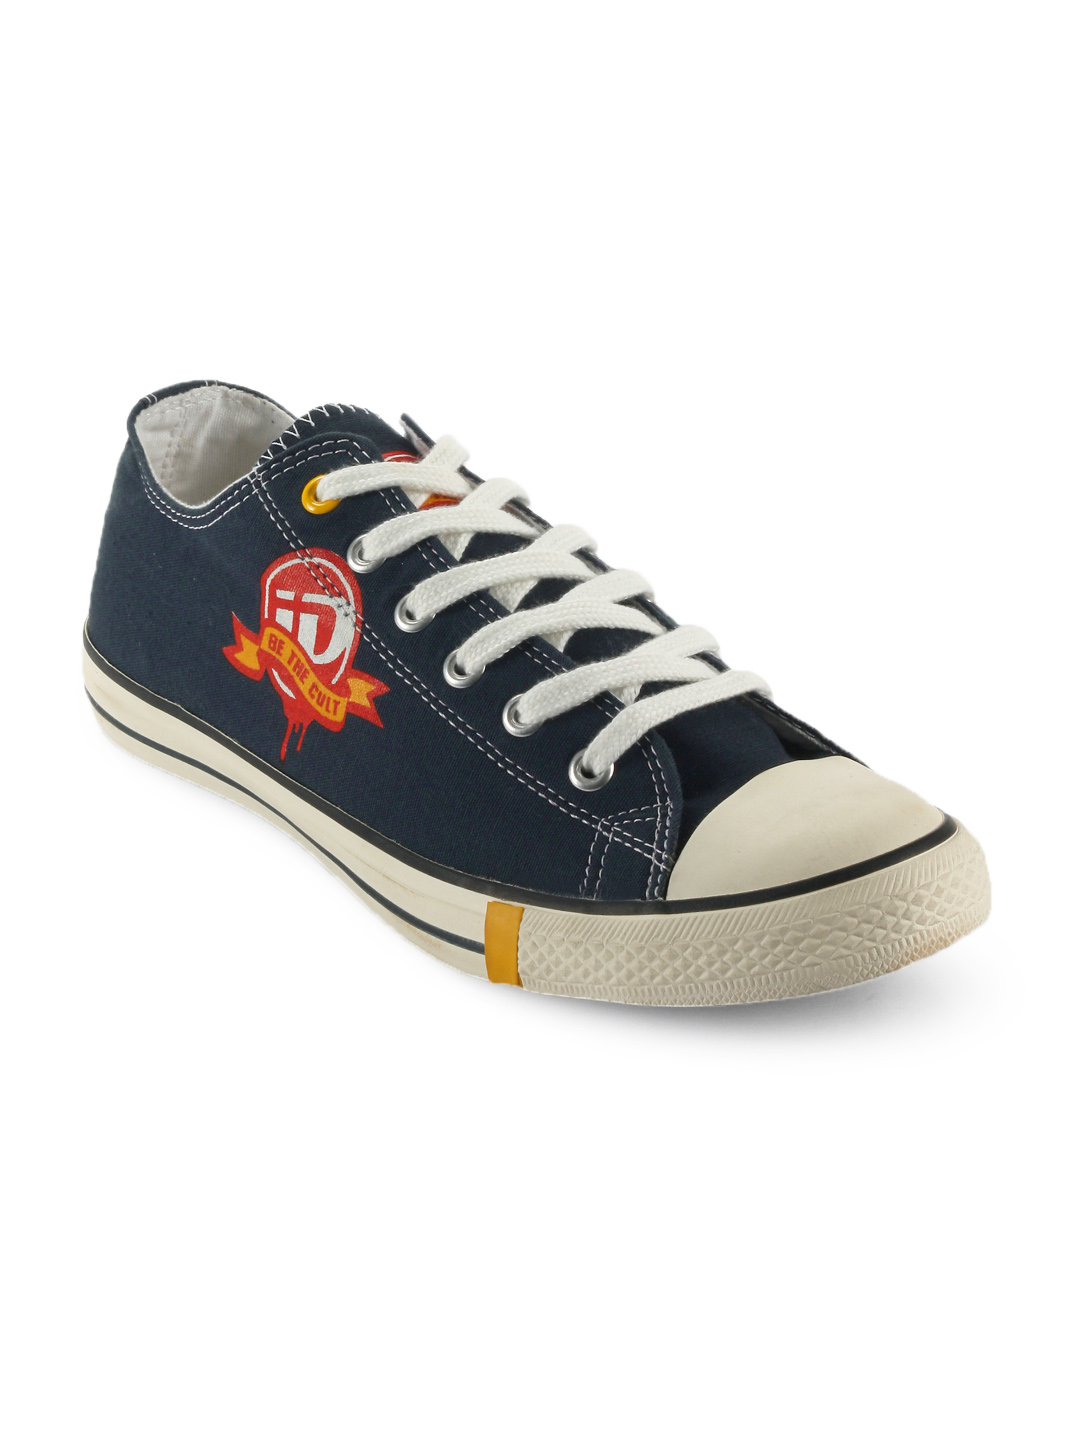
ID Men Blue Casual Shoes
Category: Footwear / Shoes / Casual Shoes
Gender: Men
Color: Blue
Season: Summer 2011
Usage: Casual